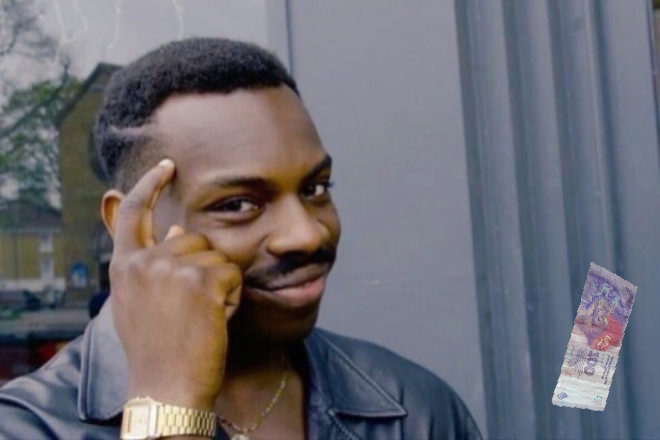
Denominación: 100